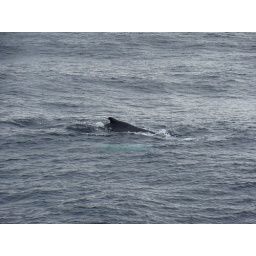
You can see the white belly under the water. Looks fluorescent green because of the algae.